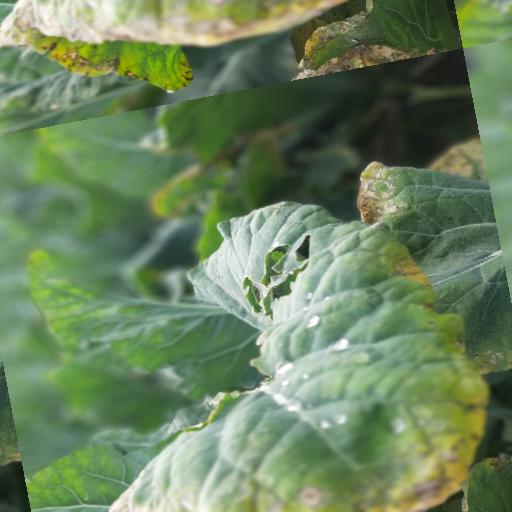
Label: Black Rot